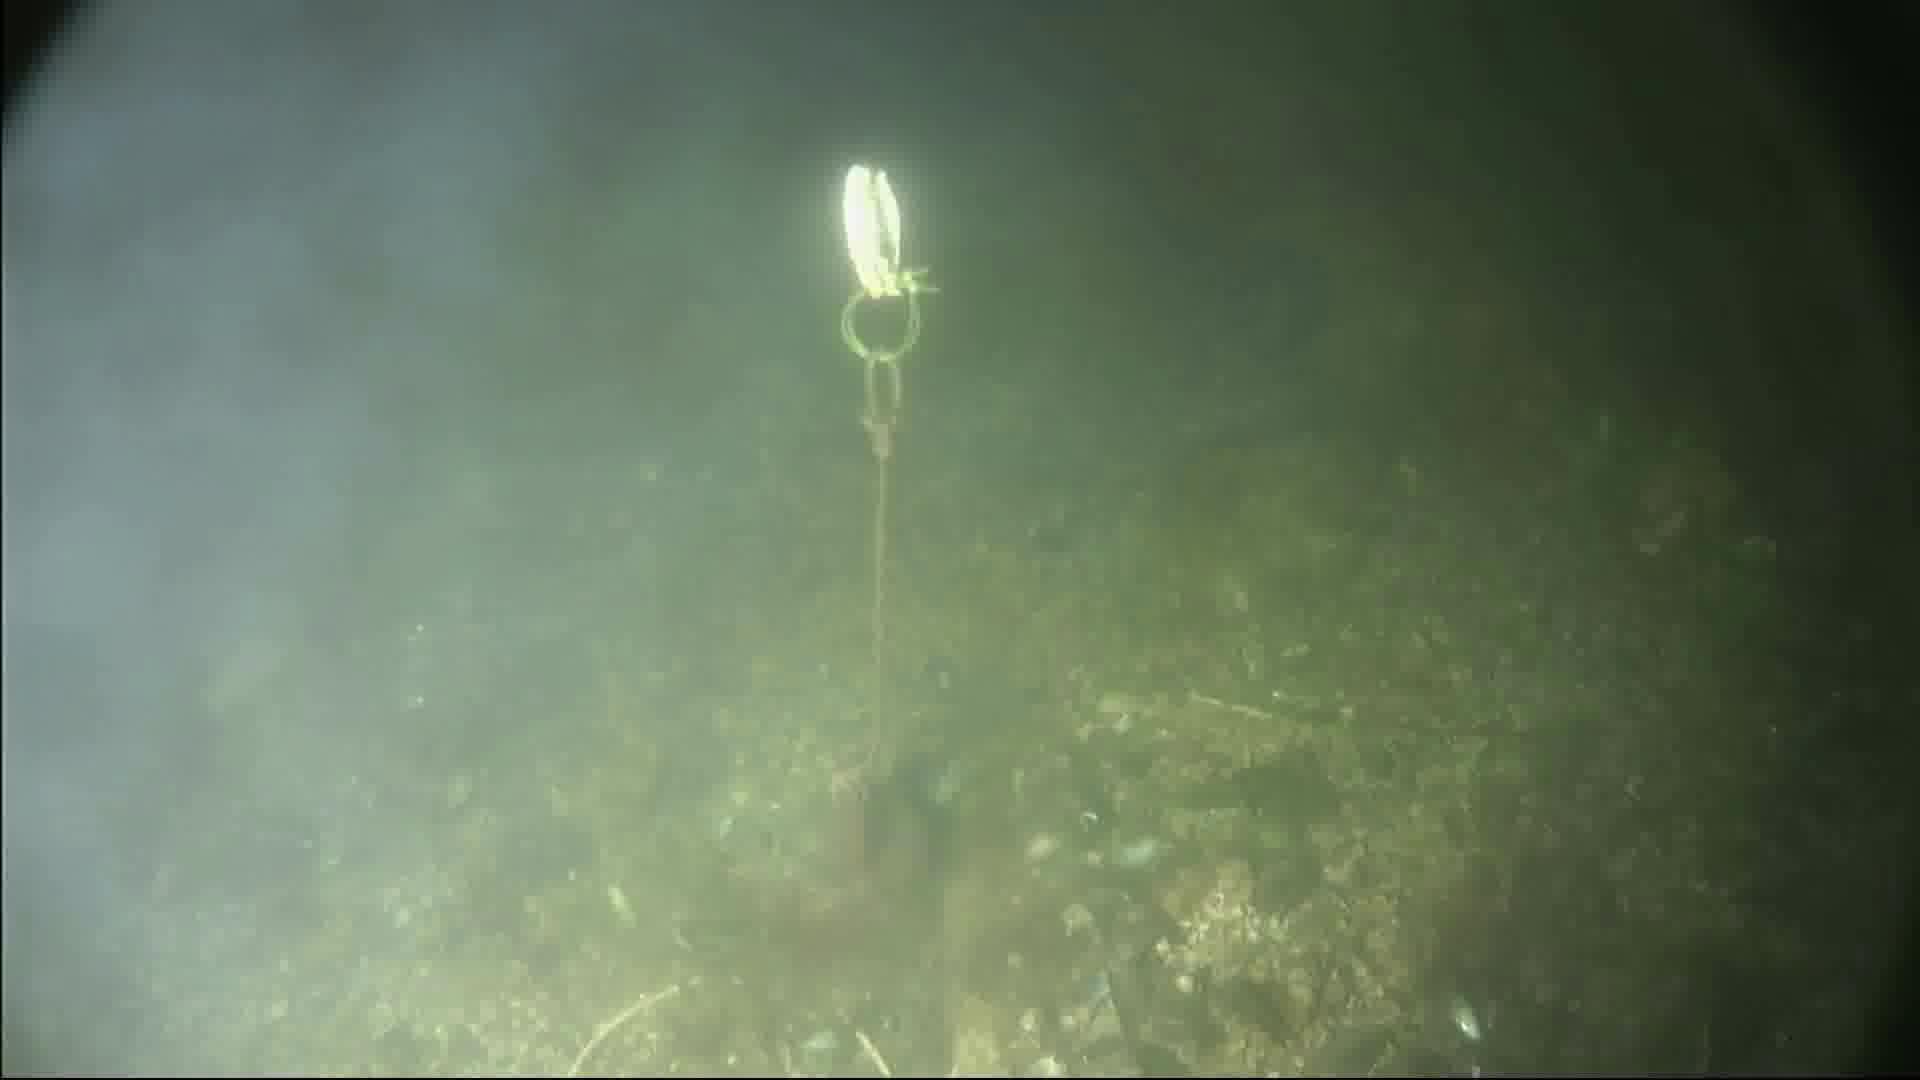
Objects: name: fish